Lotus (American band)

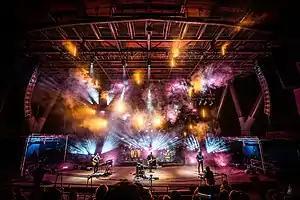
Lotus performing at Red Rocks in 2022

Lotus is an instrumental electronic jam band formed in Goshen, Indiana in 1998 now based in Philadelphia, Pennsylvania , and Denver, Colorado.